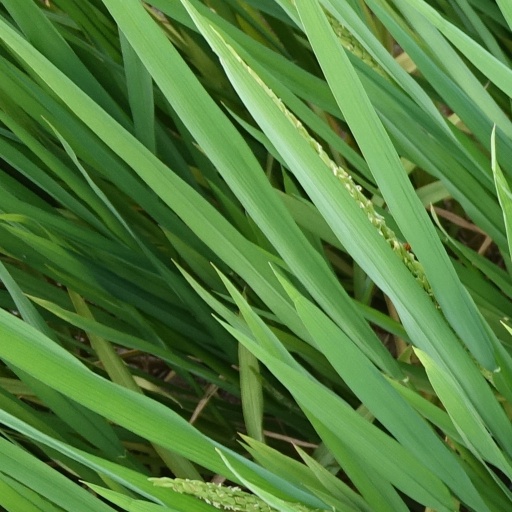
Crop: rice